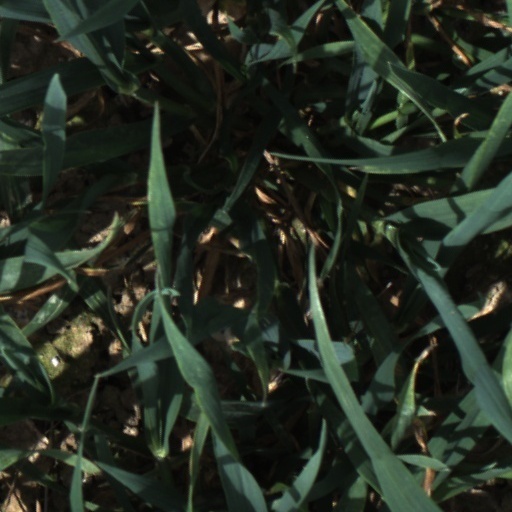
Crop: wheat